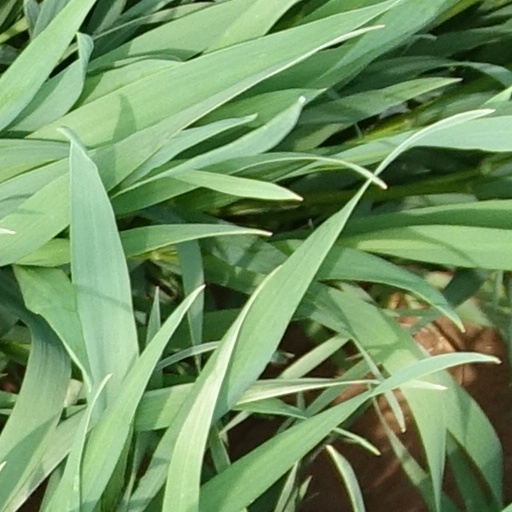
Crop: wheat